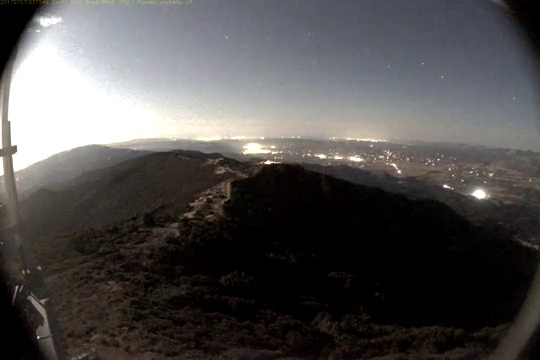
Fire: no
Smoke: no